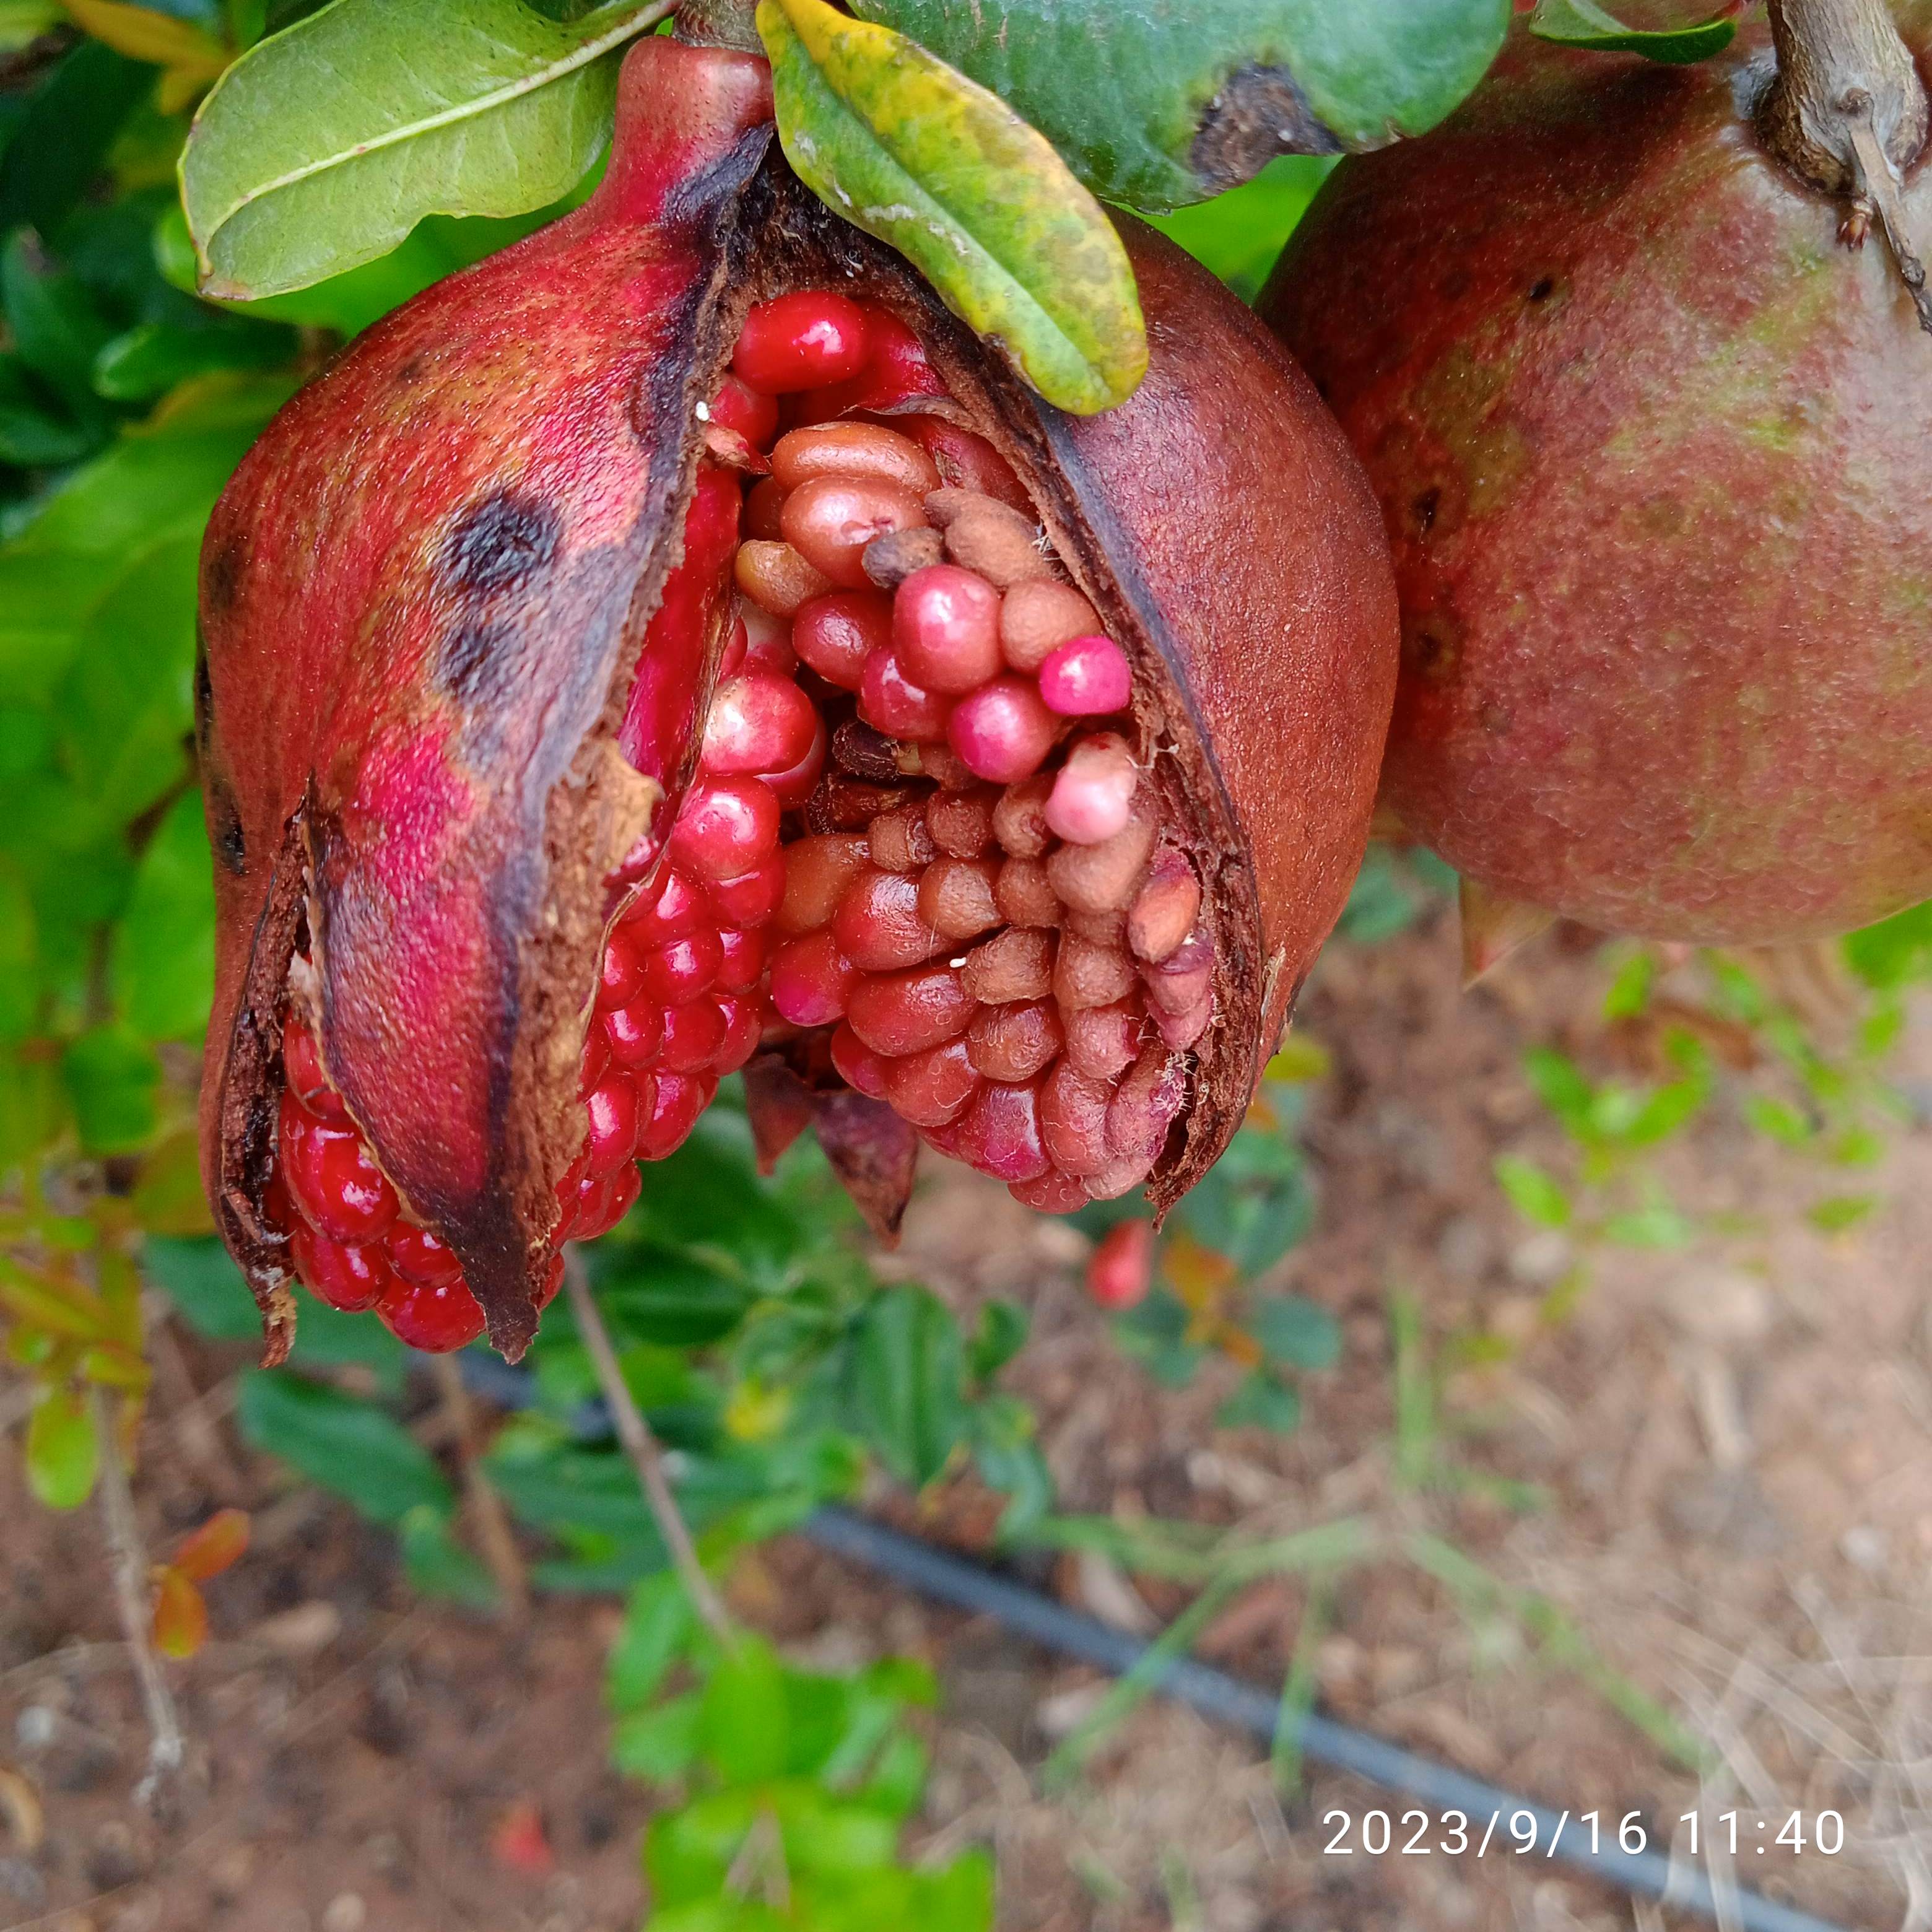
Label: Bacterial_Blight